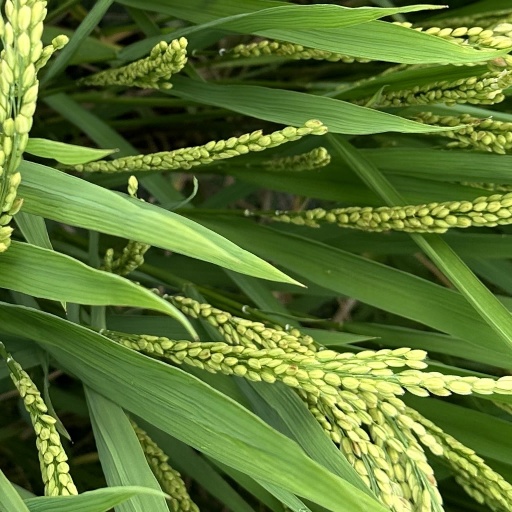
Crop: rice